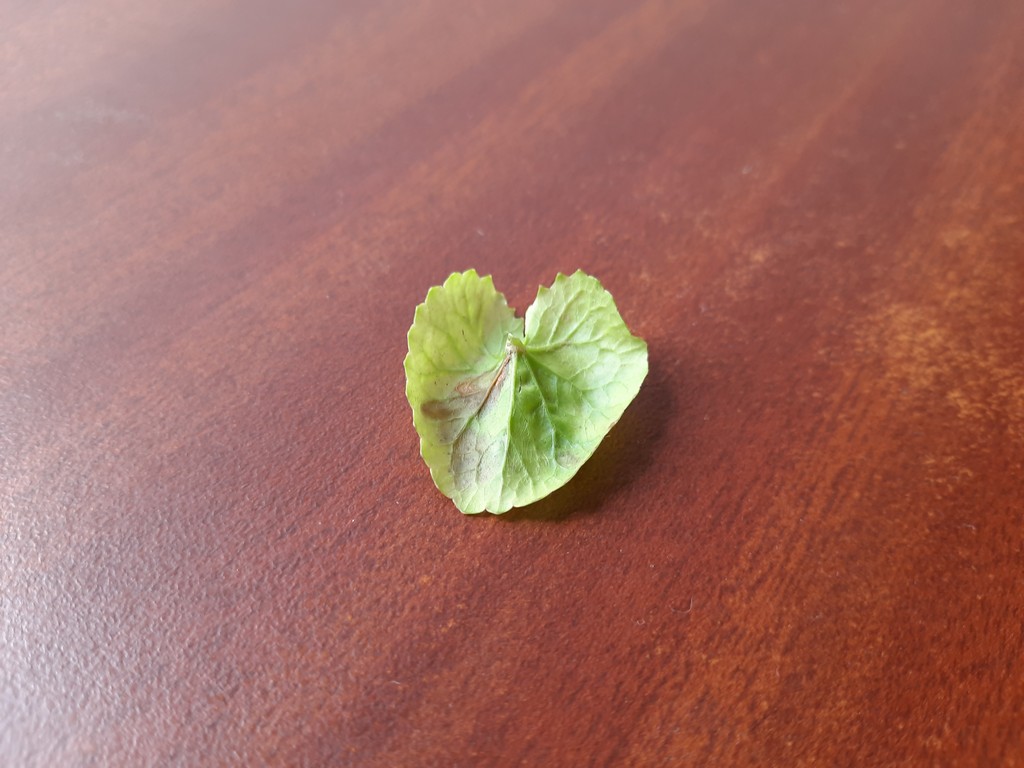
Label: Unhealthy